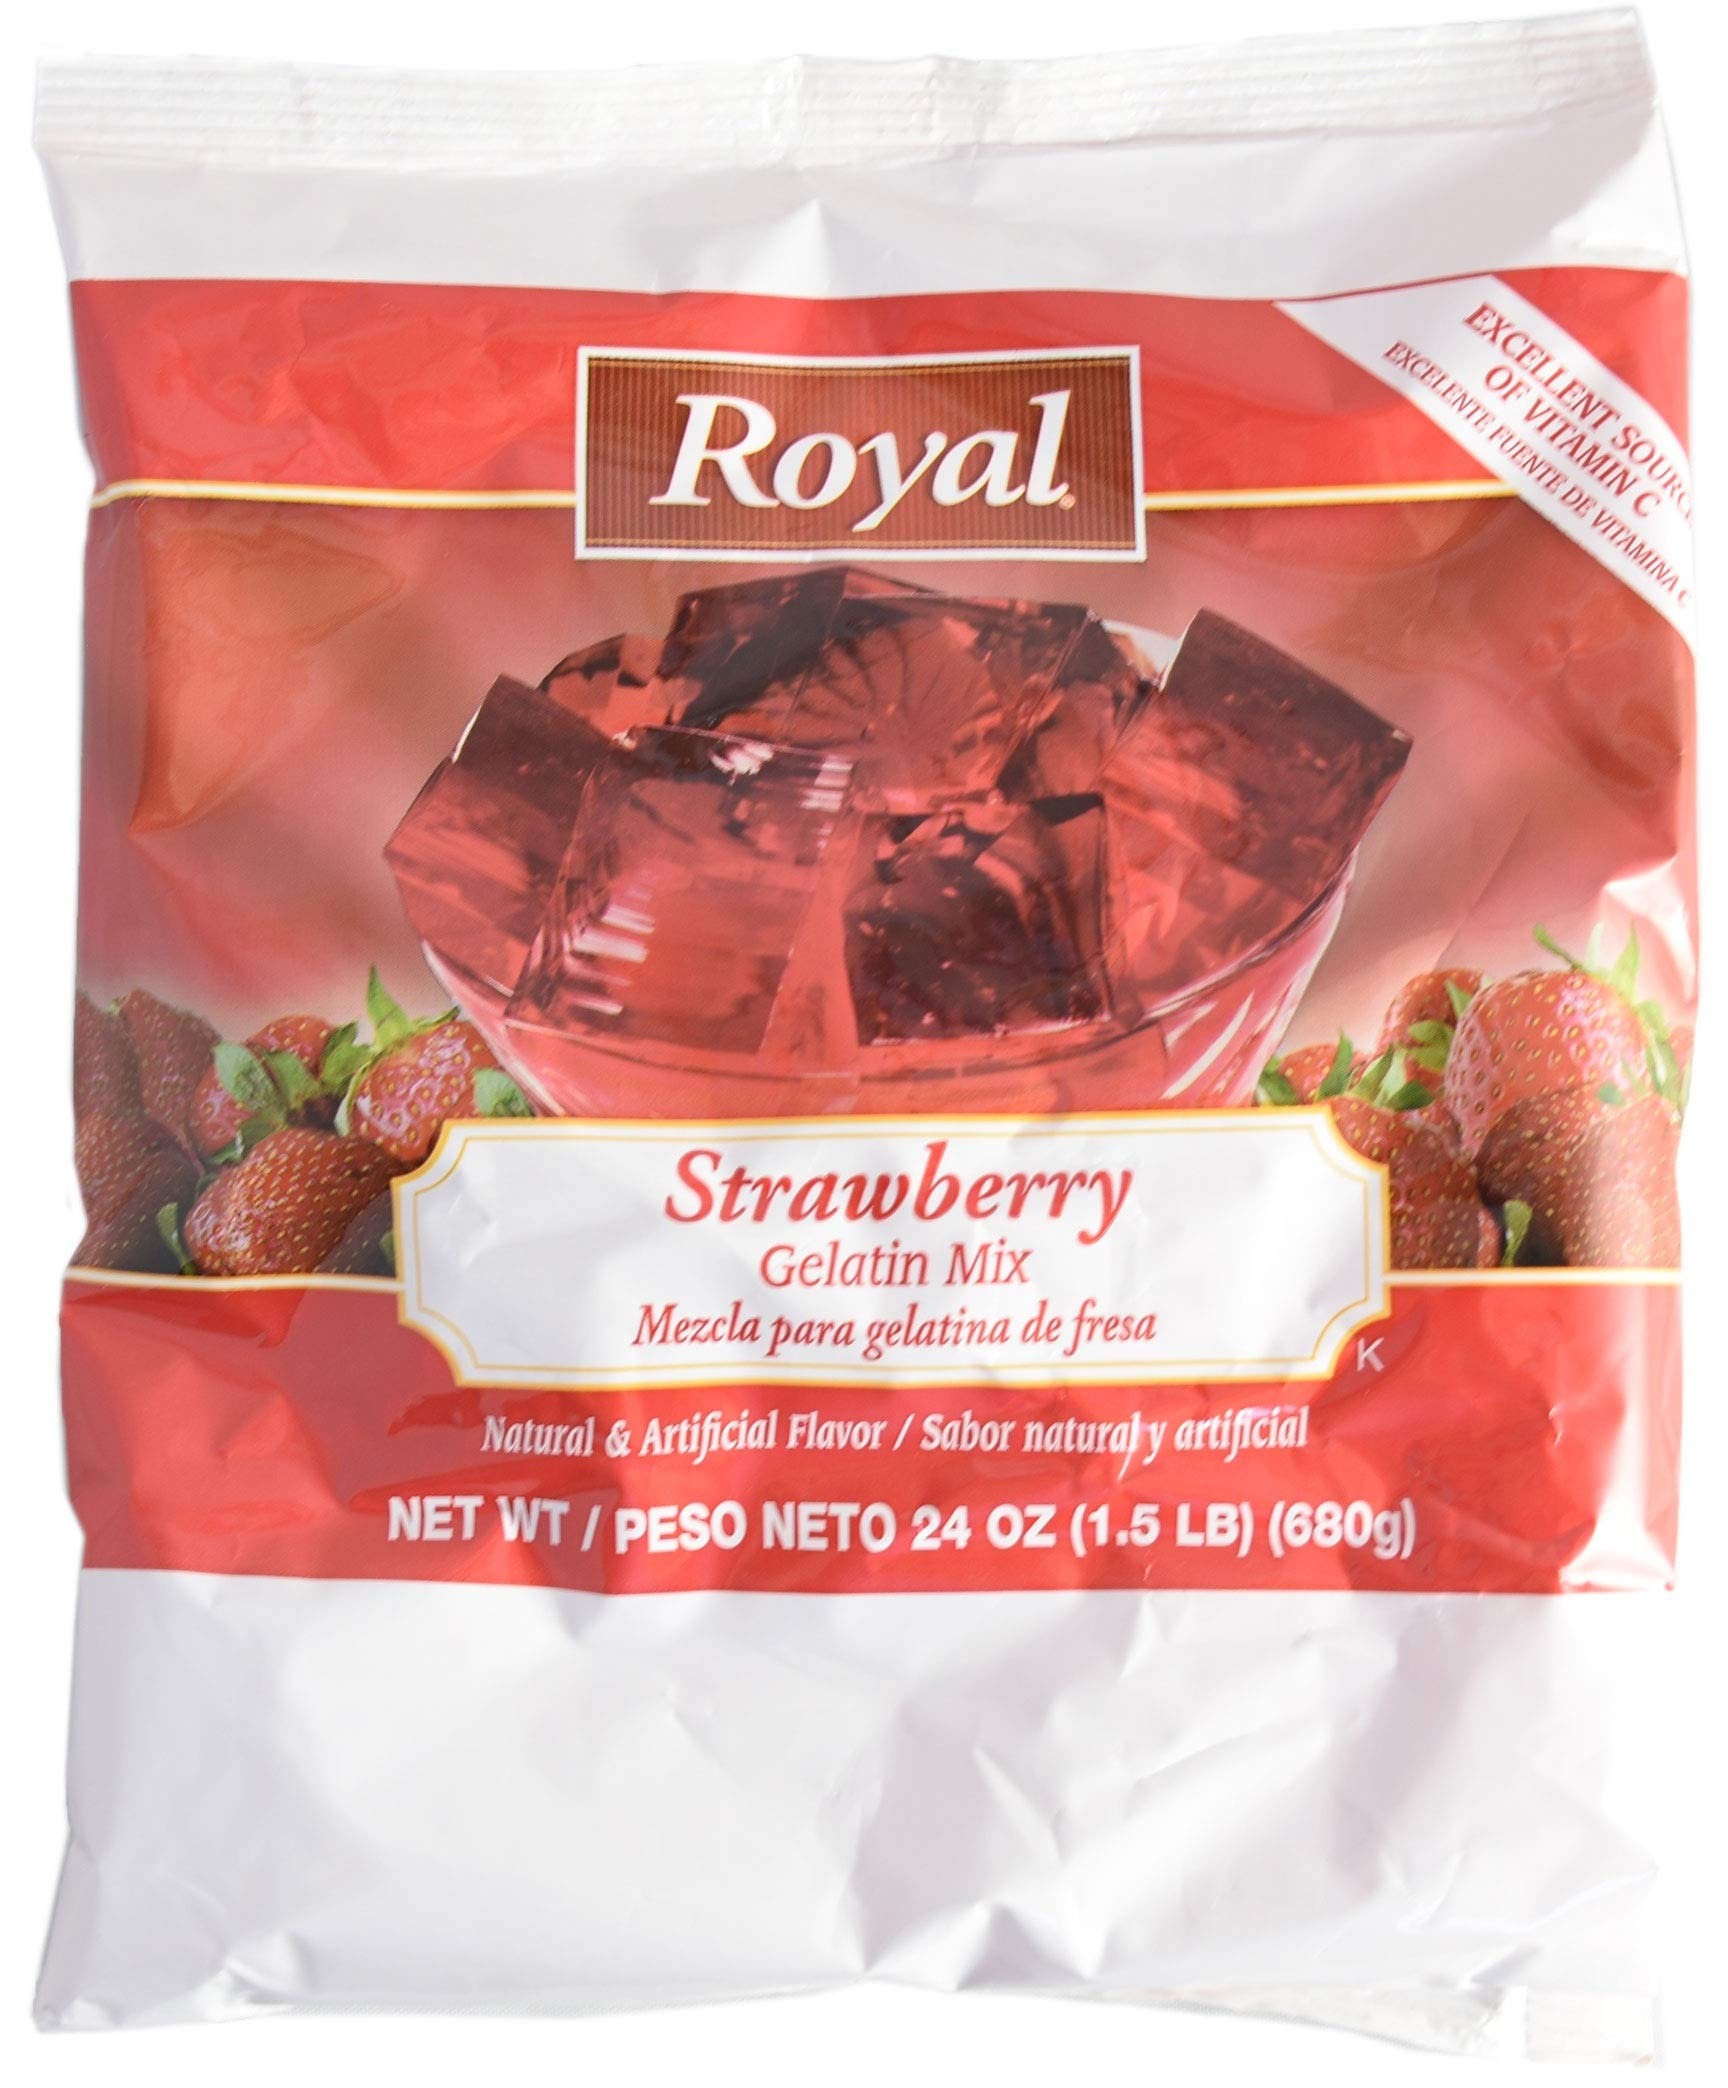
Item Name: Royal Strawberry Gelatin 24 Ounce each -- 12 per case.
Product Description: Royal Strawberry Gelatin 24 Ounce each -- 12 per case. Full-flavored, Low-calorie Gelatin Dessert With Vibrant Color And Bold Flavor. Adjustable Portion Serving Size Provides Savings Options And Reliable Performance.excellent Source Of Vitamin C.
Value: 12.0
Unit: Count

Price: 72.88